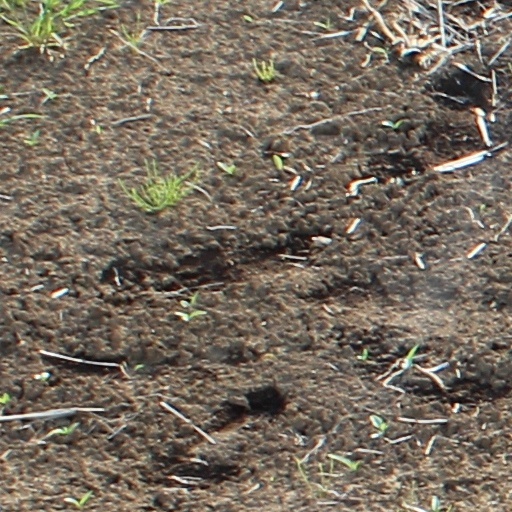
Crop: wheat